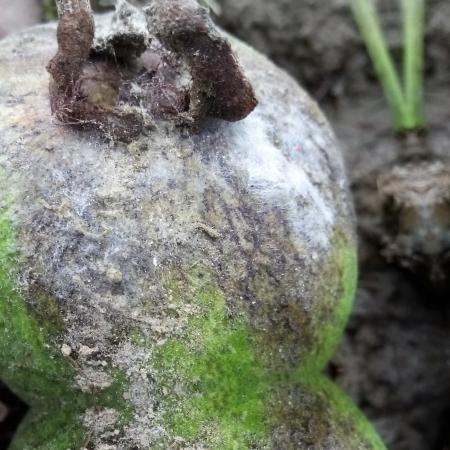
Label: Phytopthora